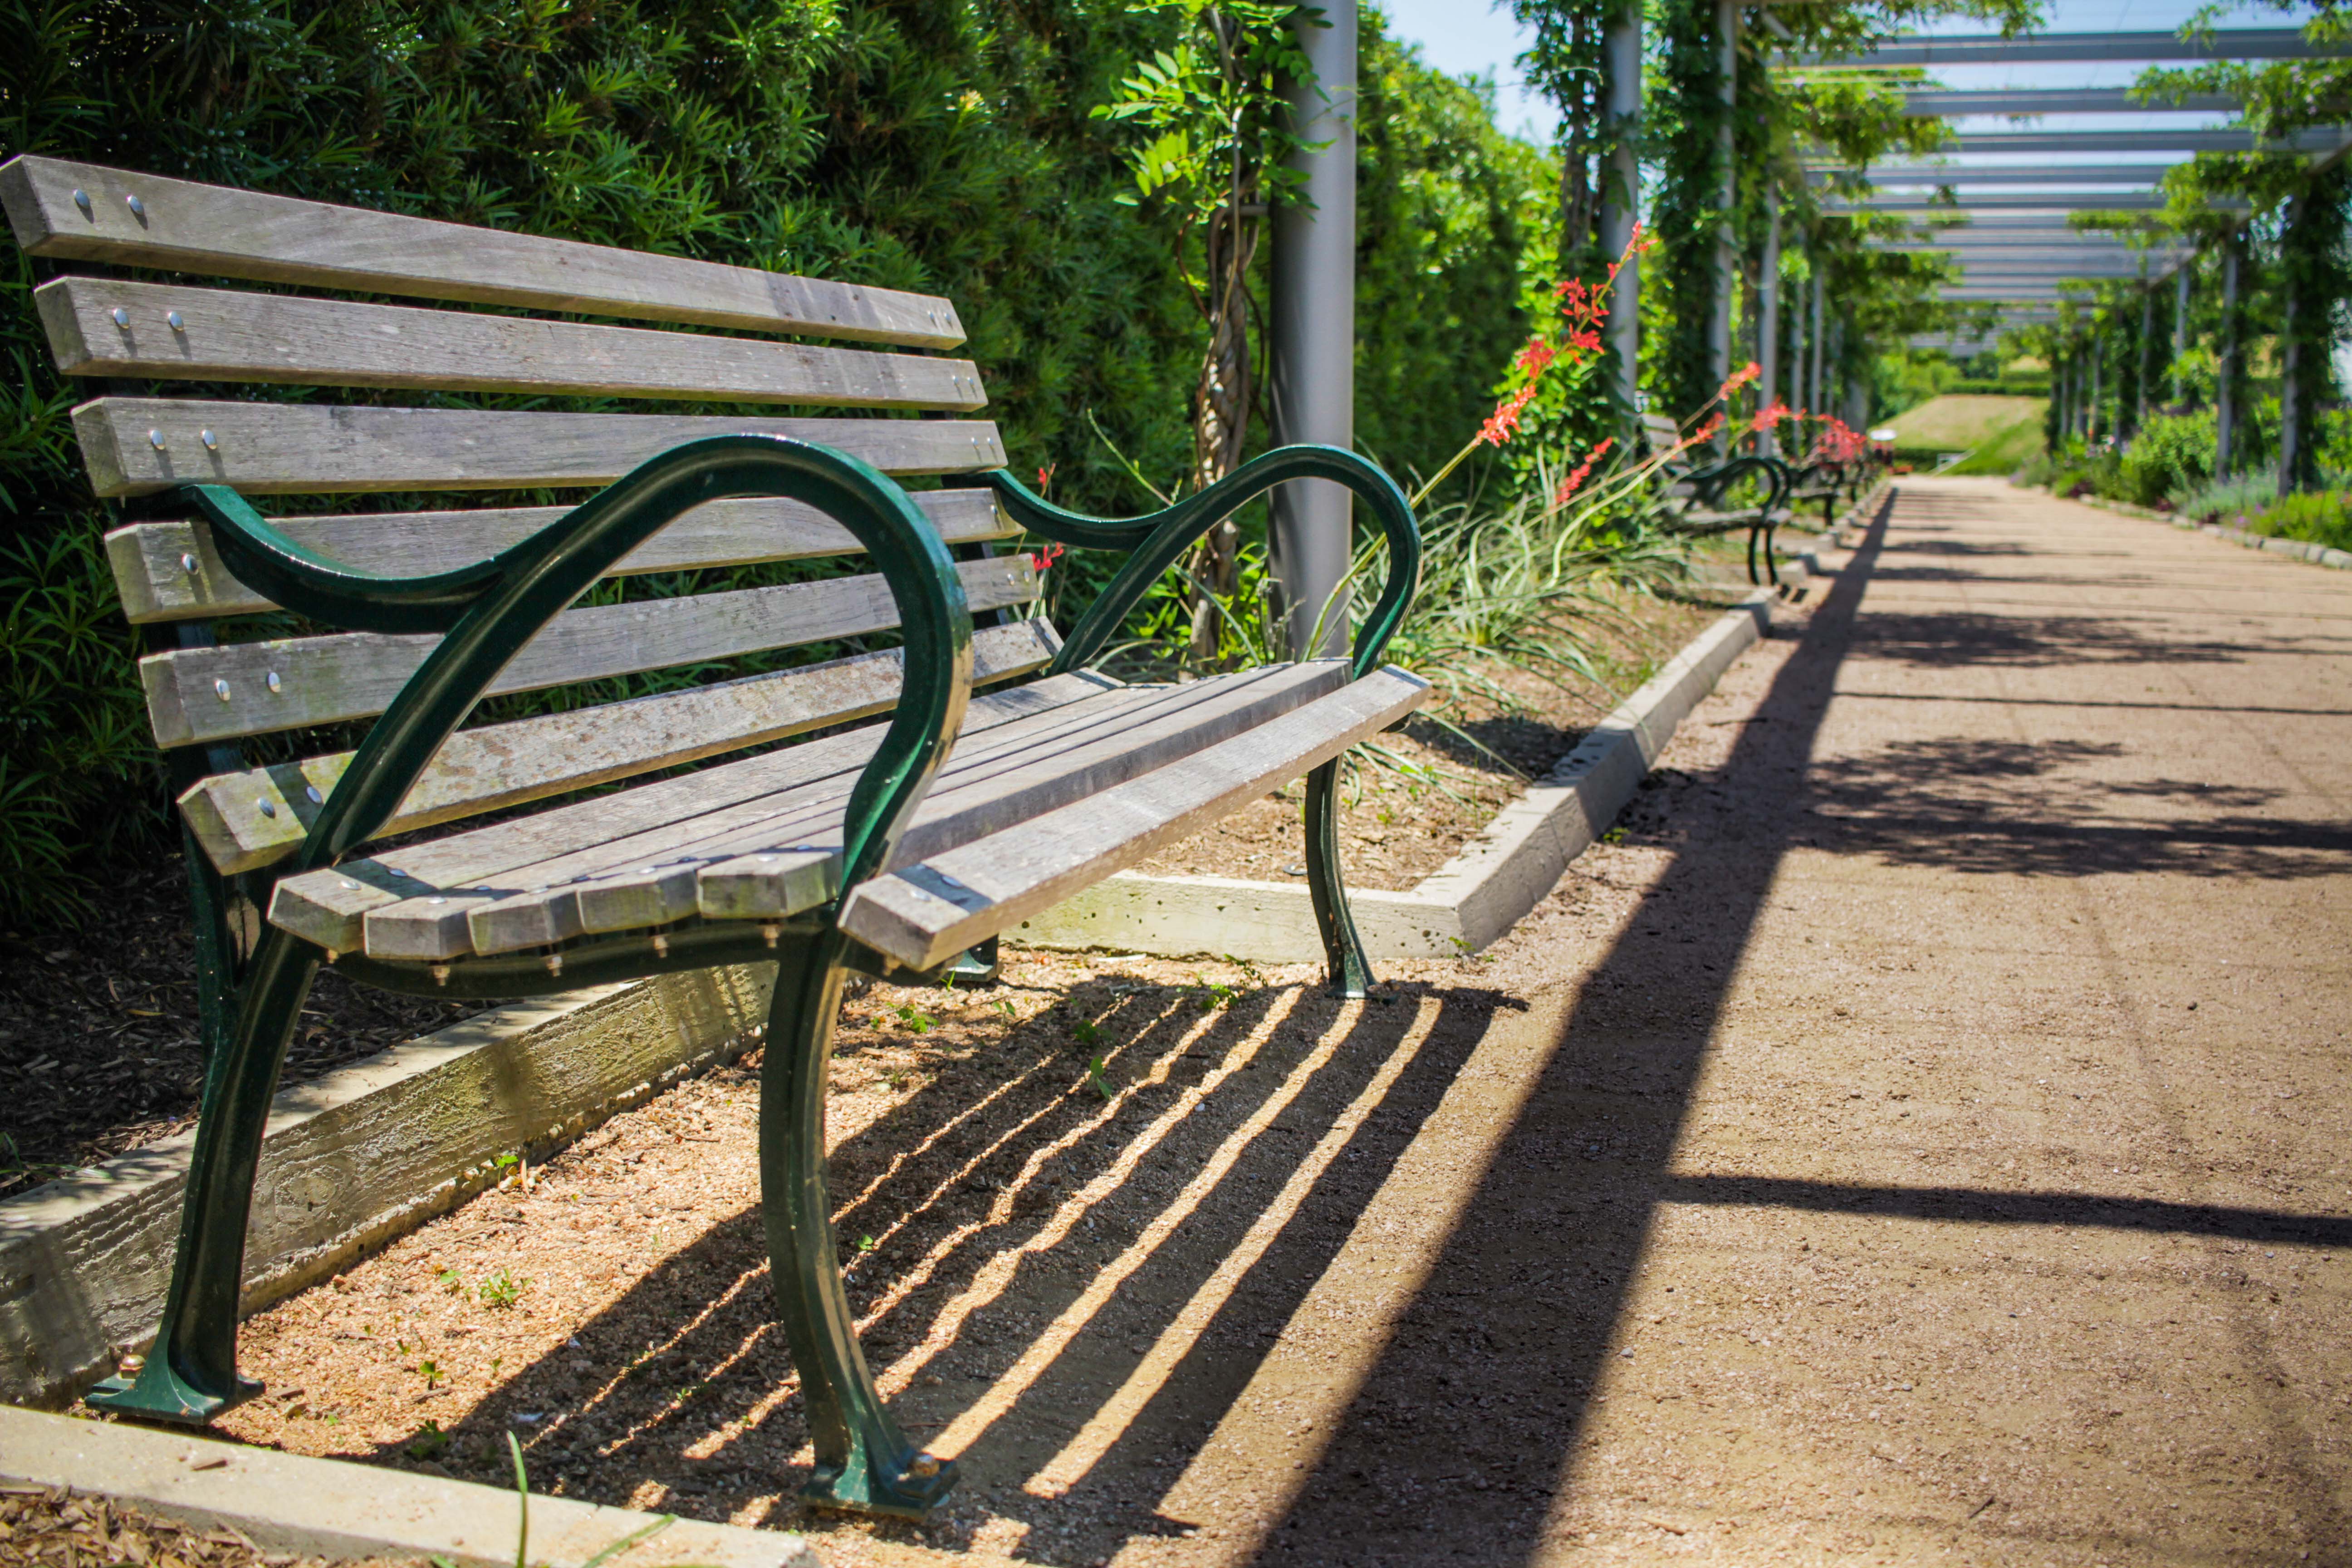
McGovern Gardens, houston texas, Hermann Park, public garden, park bench, flowers, bench, path, iron, walkway, furniture, tree, plant, grass, outdoor furniture, fence, handrail, guard rail, outdoor structure, recreation, chair, park